Air Force Center for Engineering and the Environment

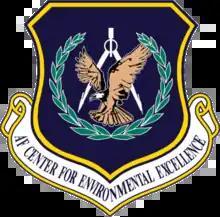
Air Force Center for Environmental Excellence

The center, which had started out with only a handful of people, grew rapidly and within a year had in place a full service array of environmental cleanup contracts. Its concentration was on the 19 installations affected by Rounds I and II of the Base Realignment and Closure process.